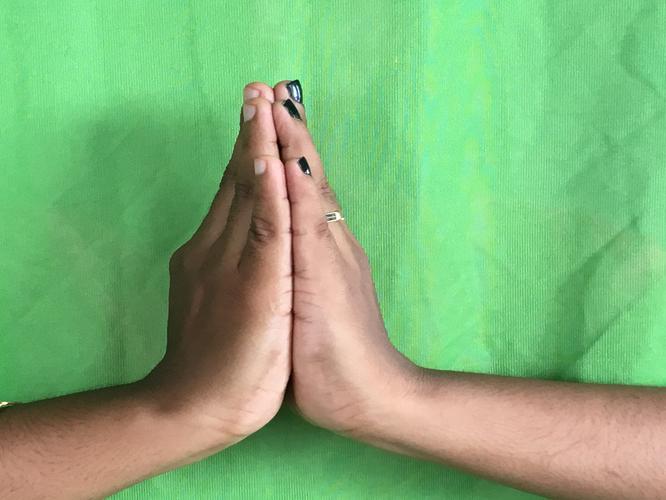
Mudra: Anjali
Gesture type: double_hand